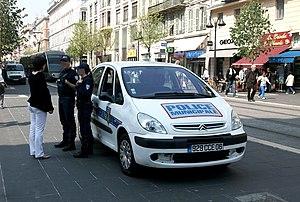
Citroen Xsara Picasso de la police municipale de Nice le long du tramway.
L'expression police municipale désigne, en France, les pouvoirs de police des maires, des communes, et l'ensemble des agents qui sont placés sous son autorité, détenteurs du statut particulier issu de la loi du 15 avril 1999. Ces fonctionnaires sont notamment chargés par le maire, sous le contrôle administratif du représentant de l'État dans le département, d'assurer les missions de la police municipale, de la police rurale et de l'exécution des actes de l'État qui y sont relatifs sur le territoire de la municipalité.